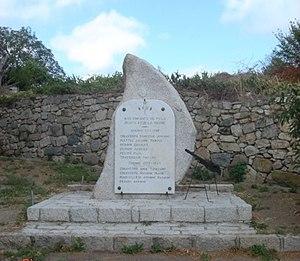
Le monument aux morts de Mela
Mela est une commune française située dans la circonscription départementale de la Corse-du-Sud et le territoire de la collectivité de Corse. On la nomme fréquemment Mela-di-Tallano. Situé dans la vallée du Fiumicicoli, le village appartient à la piève de Tallano, en Alta Rocca.